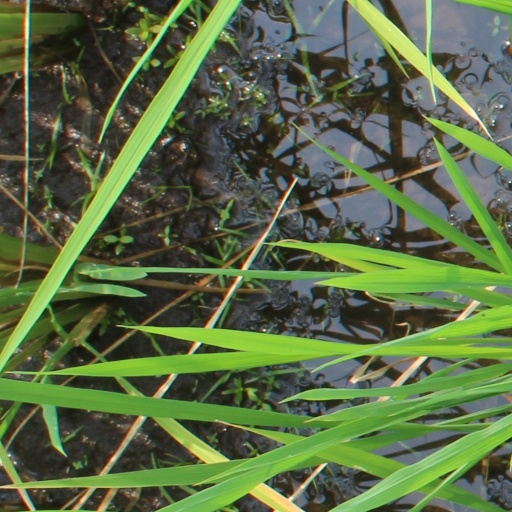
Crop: rice